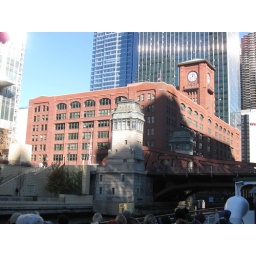
The downtown riverside has a lot of converted warehouses and every block has a bridge over the river